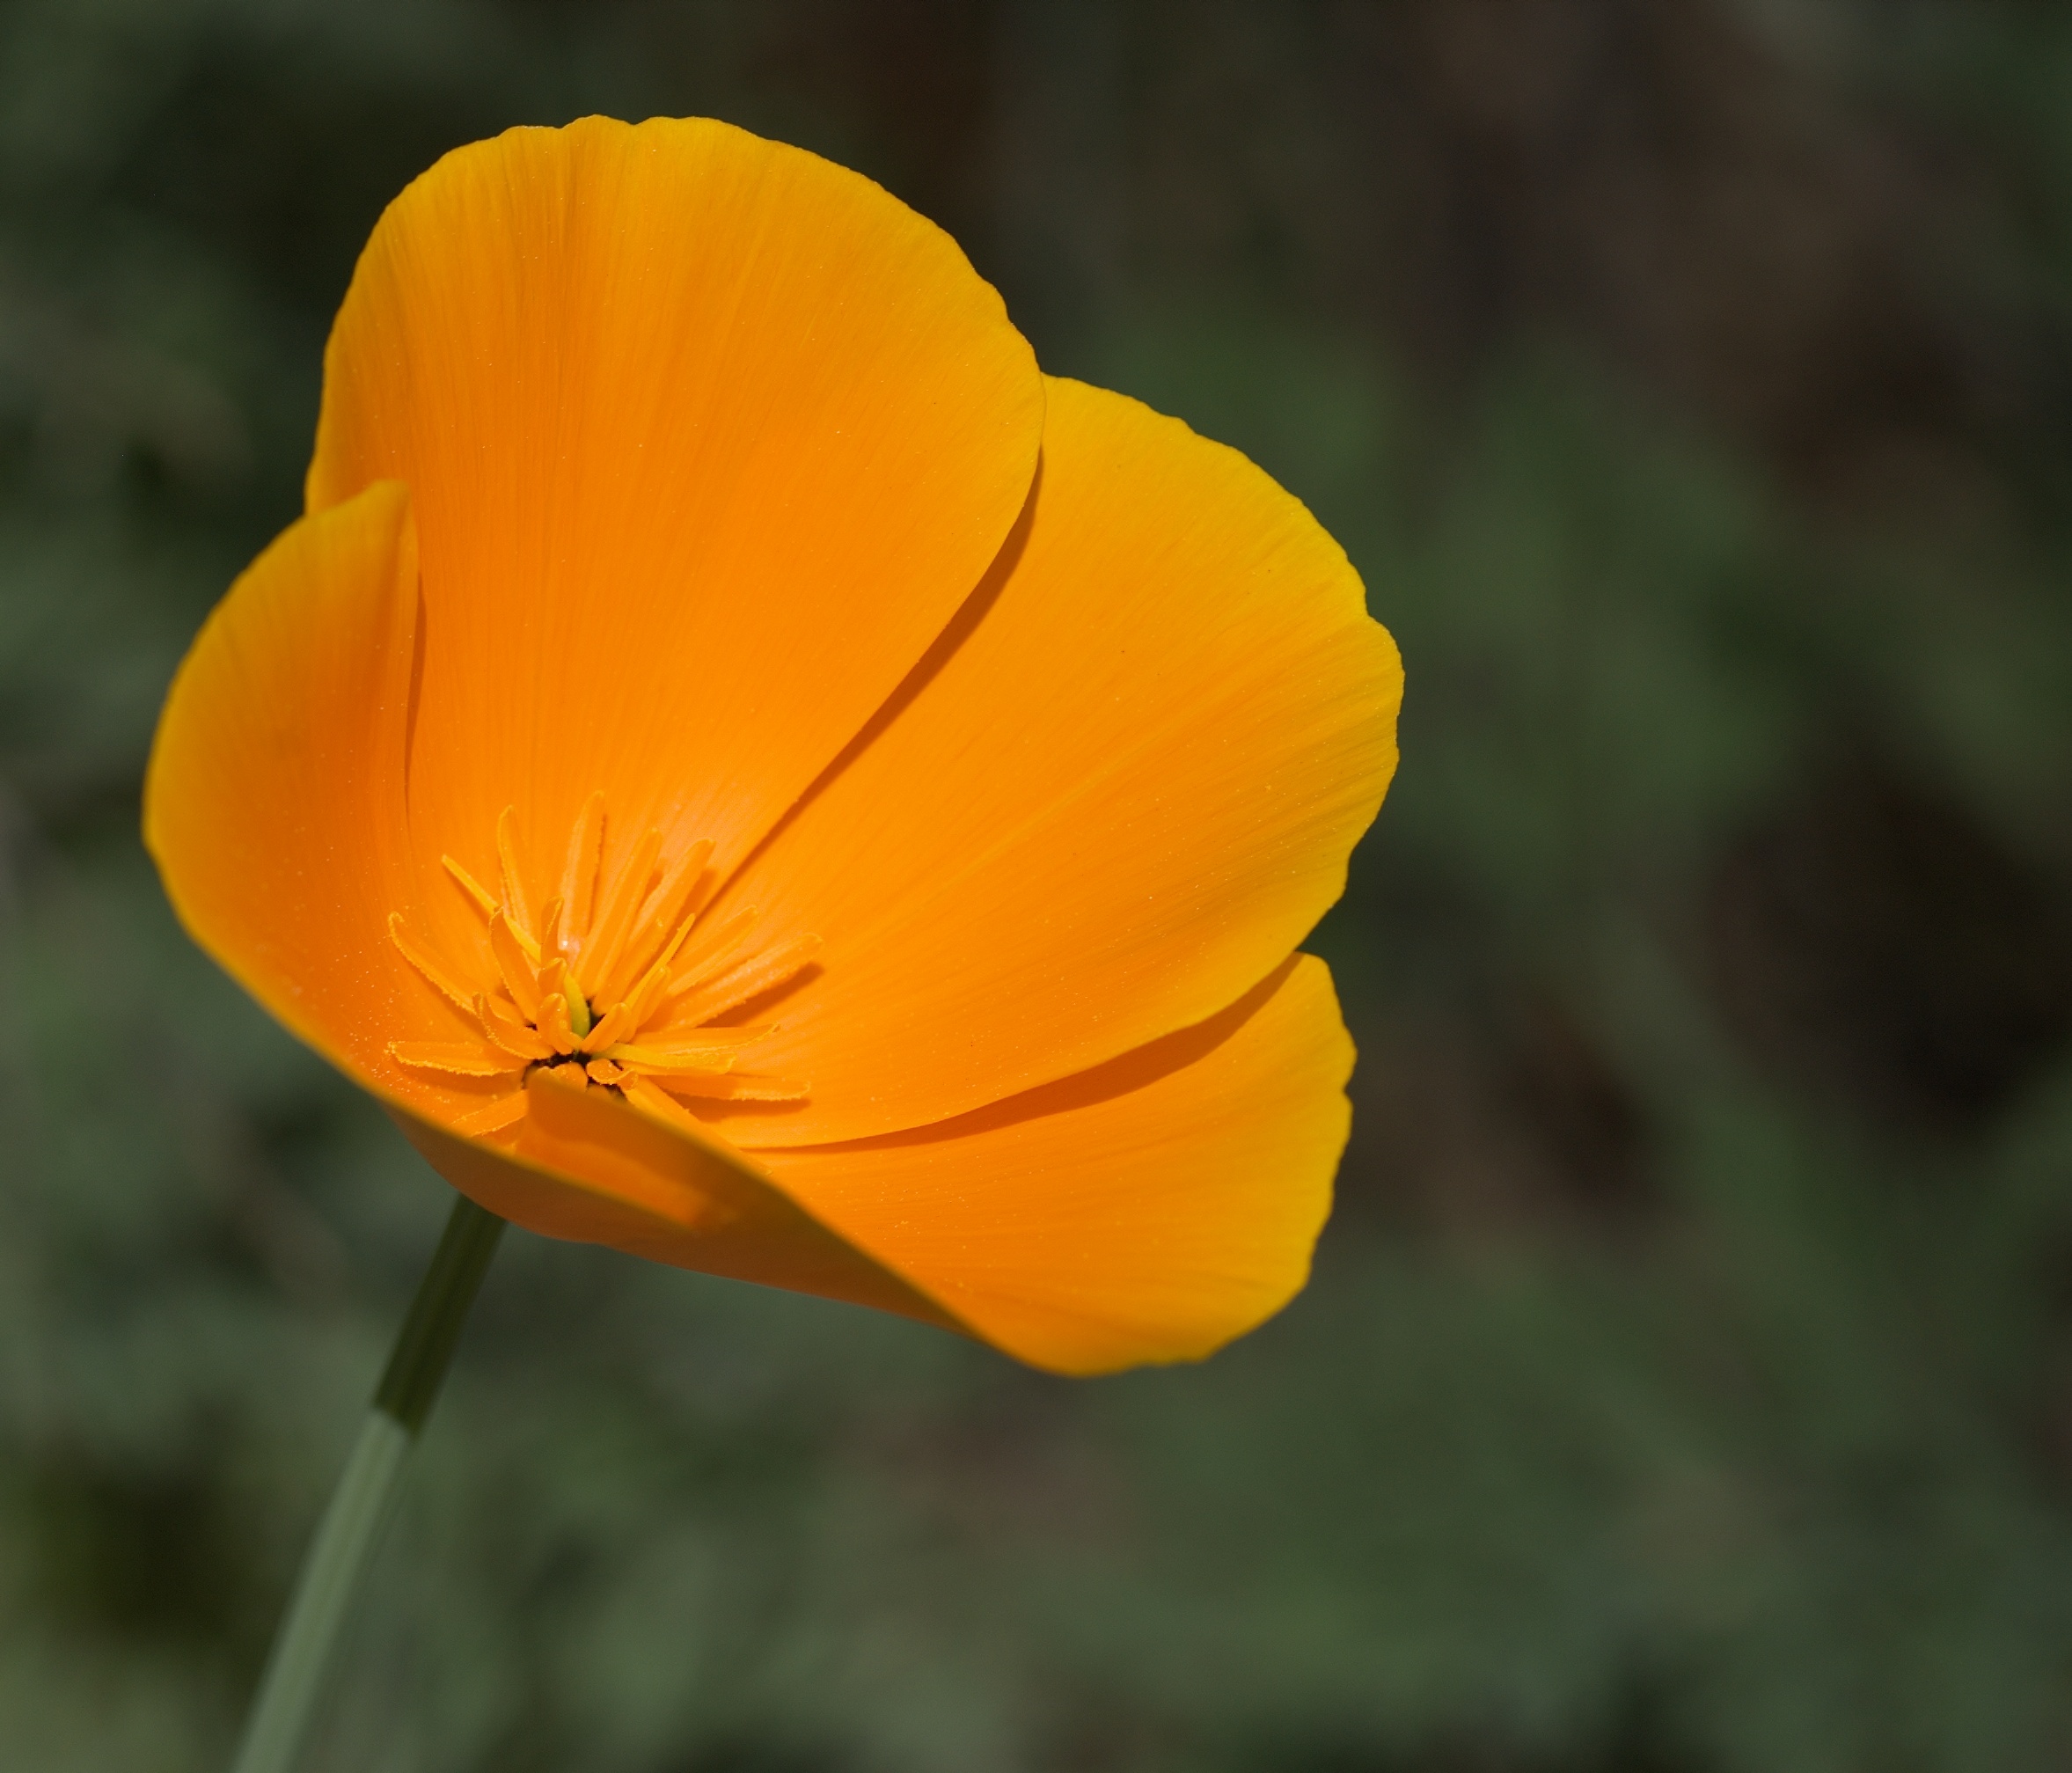
nature, plant, field, meadow, prairie, flower, petal, macro, yellow, flora, wildflower, rawtherapee, pentax, tamron, 90mm, poppy, coquelicot, lenstagged, steffenzahn, flowerpicturesnolimits, k100d, justpentax, tamron90, macrophotosnolimits, macro photography, flowering plant, eschscholzia californica, plant stem, land plant, poppy family